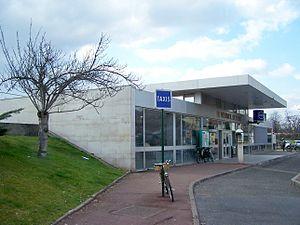
Gare du Vésinet - Le Pecq au Vésinet, Yvelines, France
Le Vésinet est une commune française située à l'est du département des Yvelines en région Île-de-France.
La gare du Vésinet - Le Pecq est une gare ferroviaire française de la ligne de Paris-Saint-Lazare à Saint-Germain-en-Laye, située sur le territoire de la commune du Vésinet, à proximité du Pecq, dans le département des Yvelines en région Île-de-France.